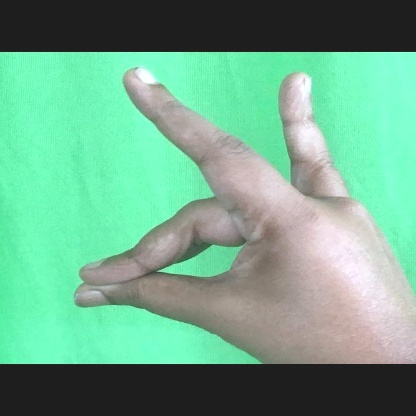
Mudra: Simhamukham